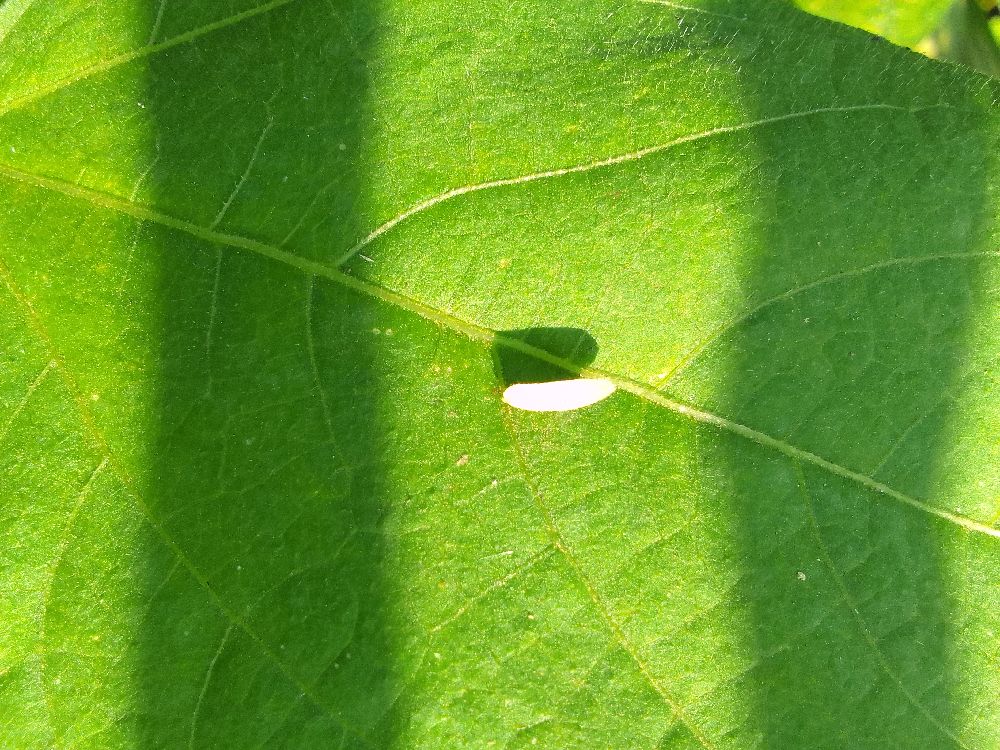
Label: healthy